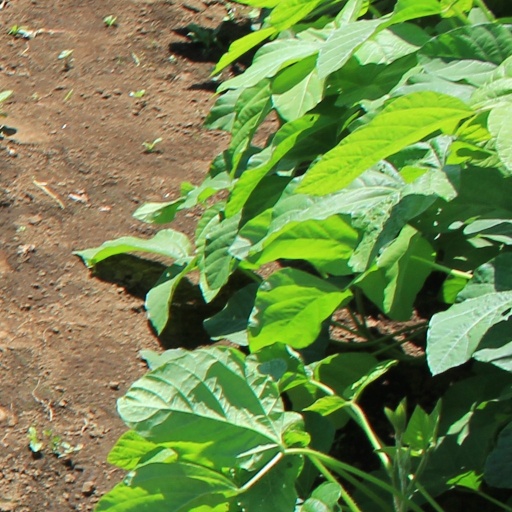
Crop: soybean